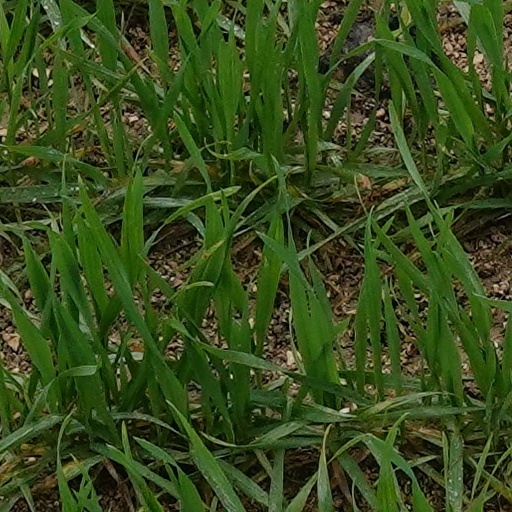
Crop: wheat